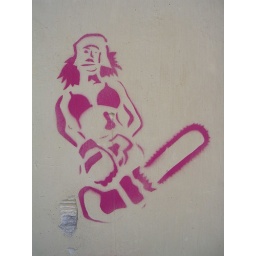
chainsaw girl in bikini stencil, graffiti, purple pink paint, guerilla girl, prague